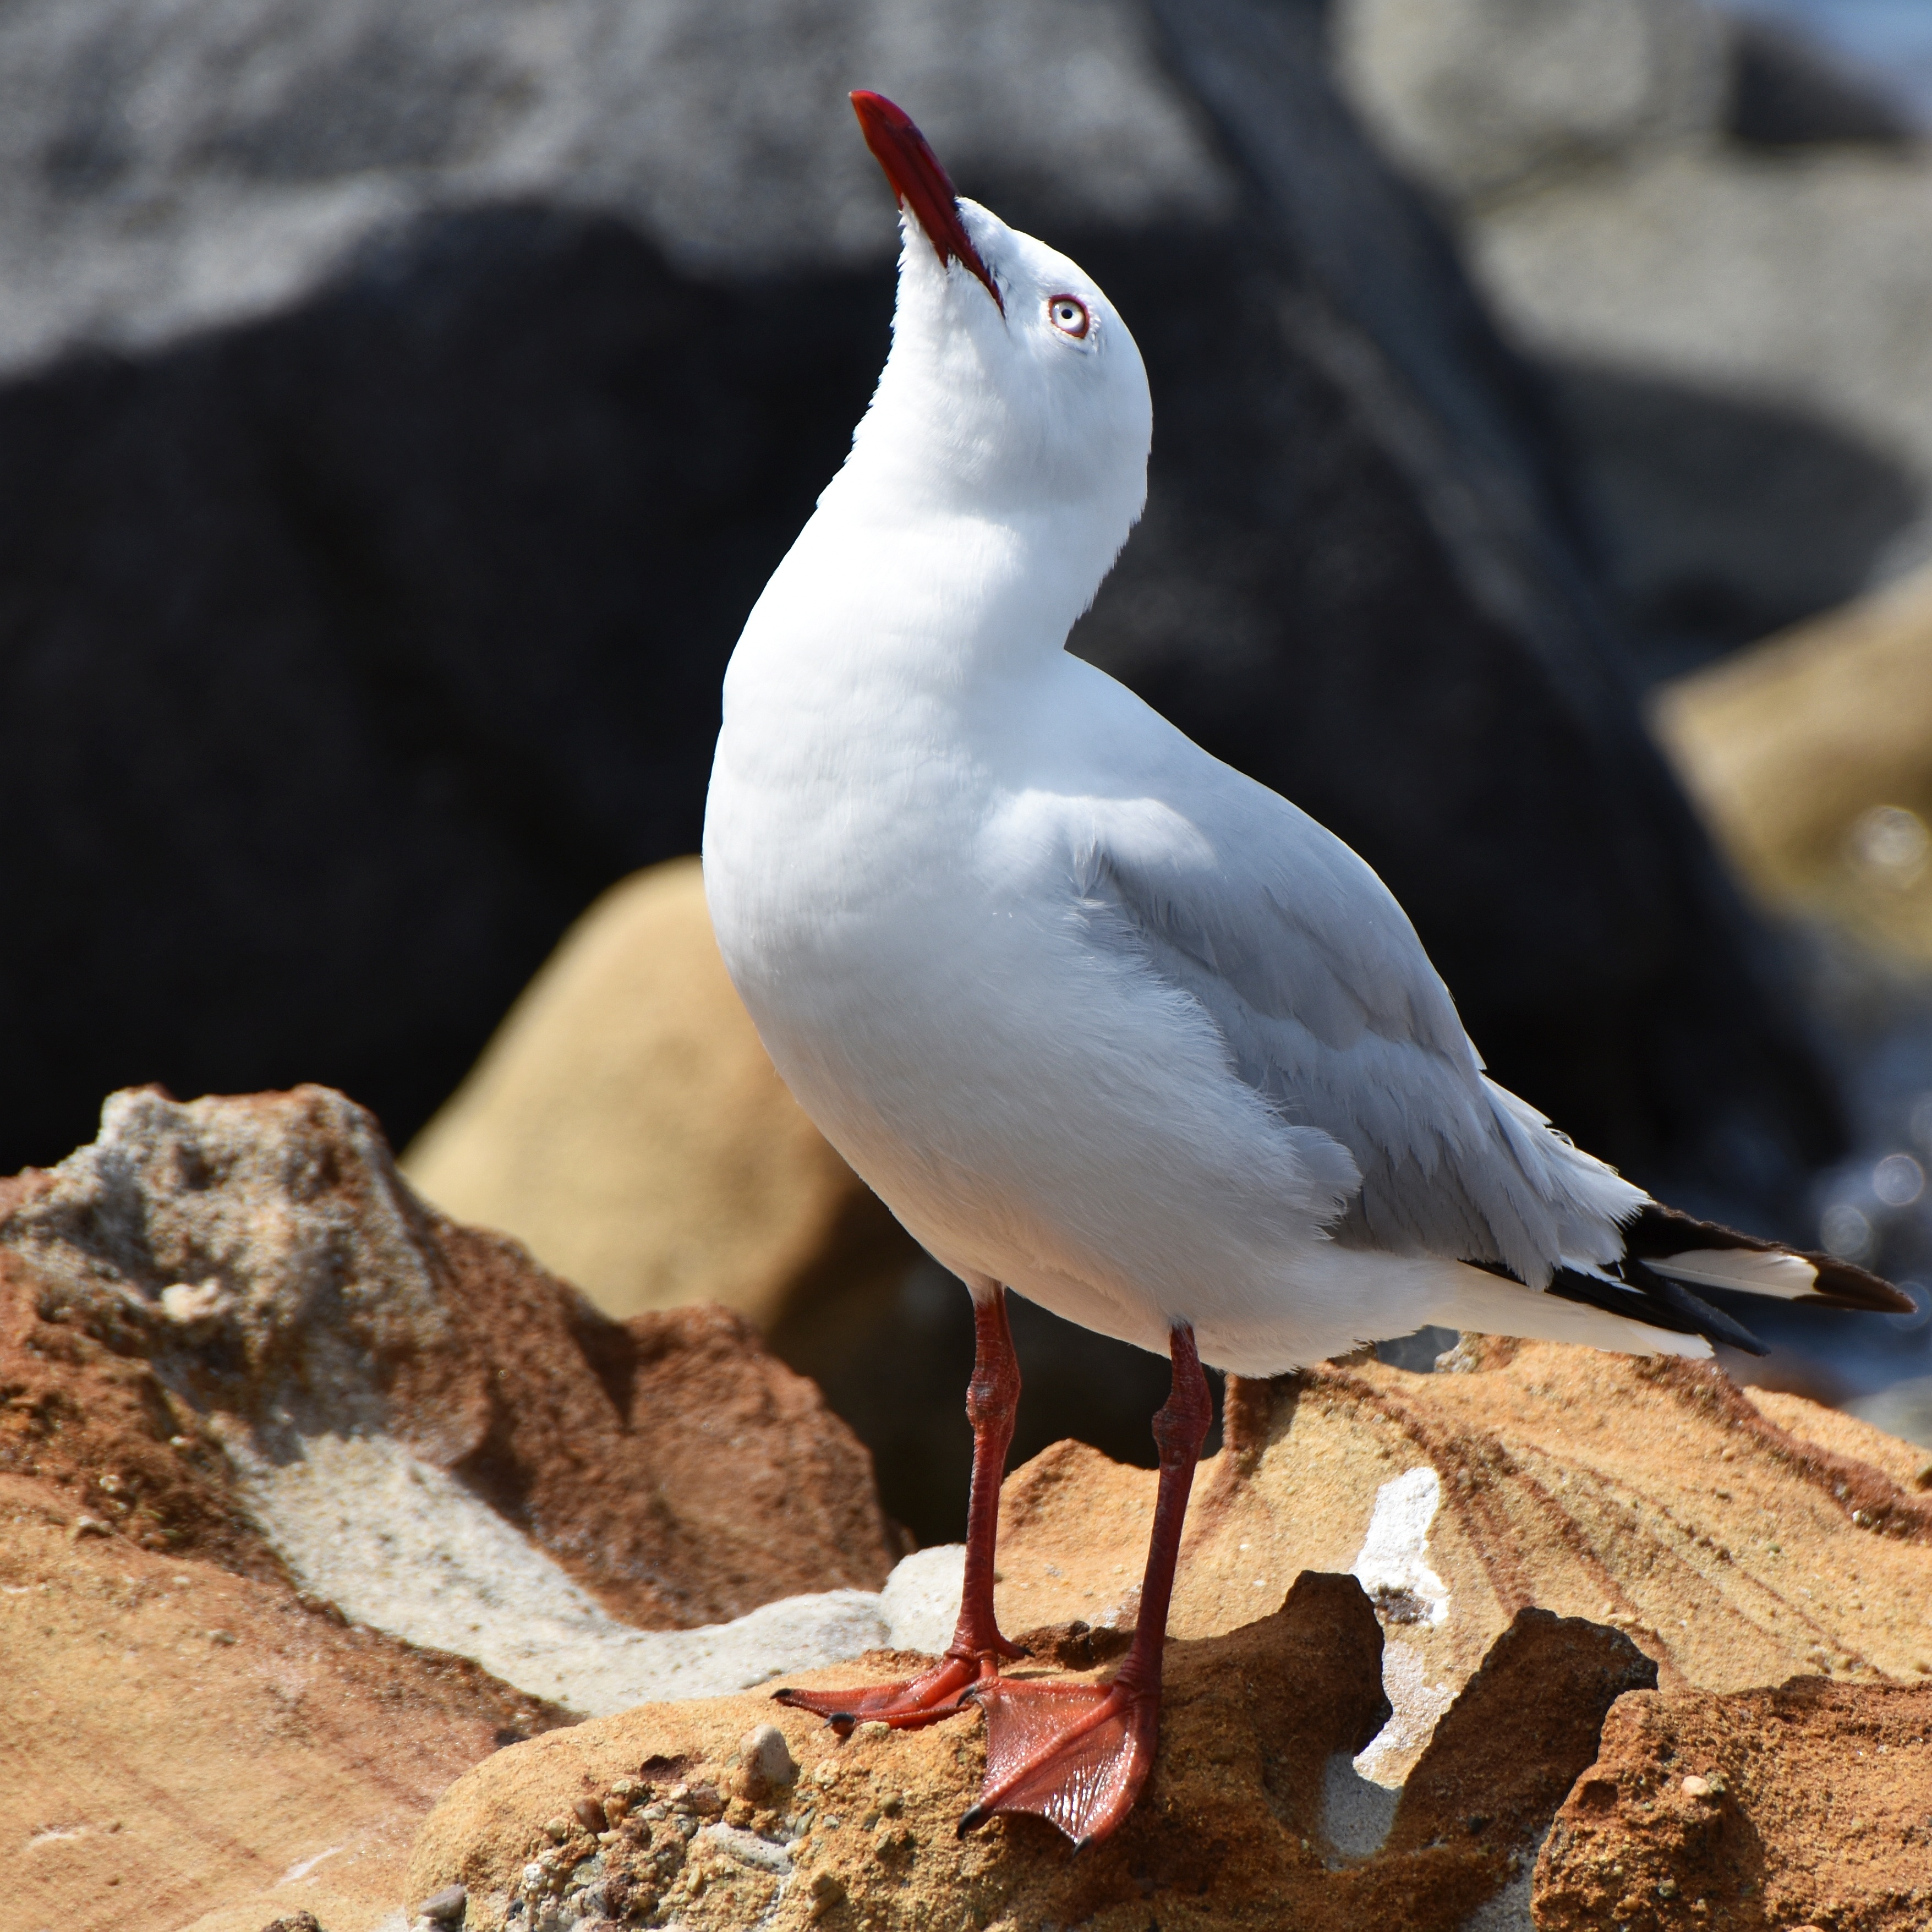
beach, sea, coast, nature, bird, sky, shore, coastal, animal, seabird, stone, seagull, summer, seaside, wildlife, wild, gull, beak, natural, fauna, rocks, outdoors, marine, look, vertebrate, up, charadriiformes